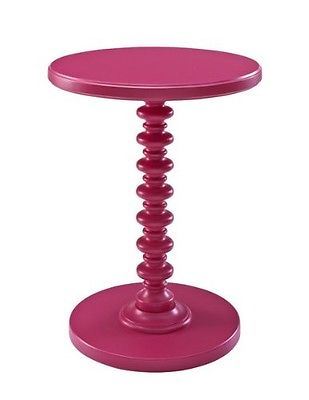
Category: table